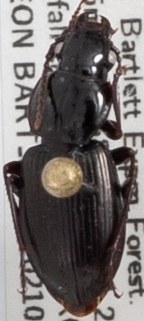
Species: Pterostichus pensylvanicus
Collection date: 2021-06-16
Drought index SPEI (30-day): -2.09
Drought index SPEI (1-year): -1.13
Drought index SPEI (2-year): -0.8